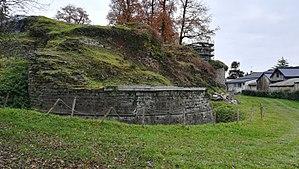
Scène du Festival Blues au Chateau de La Chèze.
La Chèze [la ʃɛz] est une commune française située dans le département des Côtes-d'Armor en région Bretagne.